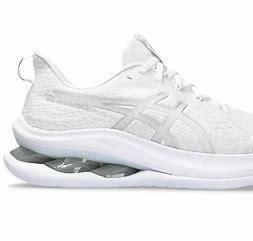
Brand: Asics
Model: 100